Early impact of Mesoamerican goods in Iberian society

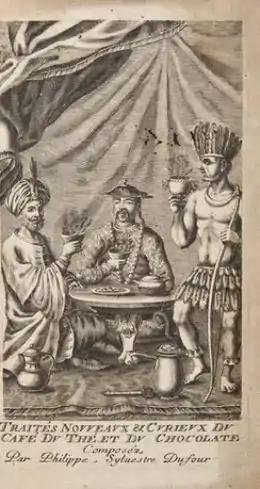
""Traités nouveaux & curieux du café du thé et du chocolate"", by Philippe Sylvestre Dufour, 1685.

Chocolate was one of the most influential New World goods in Spanish society. By the 1590s, it had a significant presence in the Iberian Peninsula. The growing consumption of chocolate in Spain led to the transmission of tastes associated with it, such as vanilla, pepper, and a preference for the color red and a foamy froth. The taste for chocolate spread as colonists and conquistadors encountered native practices. Spaniards in the Americas had mixed reactions to the chocolate beverage initially, but its popularity quickly spread to the Iberian Peninsula. The method of its consumption and social perception changed as it reached Europe. Cacao was essential for chocolate and cocoa beans also served as a currency in Mesoamerica, indicating its value. For natives, chocolate held religious meaning, while for the Spanish, it was often seen as a stimulating drink. By the 1620s, thousands of pounds of cacao were imported to Spain annually. The preparation of European chocolate evolved as the Spanish modified the recipe using available resources, for example, adding sugar as a sweetener instead of honey. It eventually became more accessible to different levels of Spanish society. Despite initial negative stigmas (such as the belief that chocolate drinking was a form of idolatry), it became one of the most desired and influential goods from the New World.